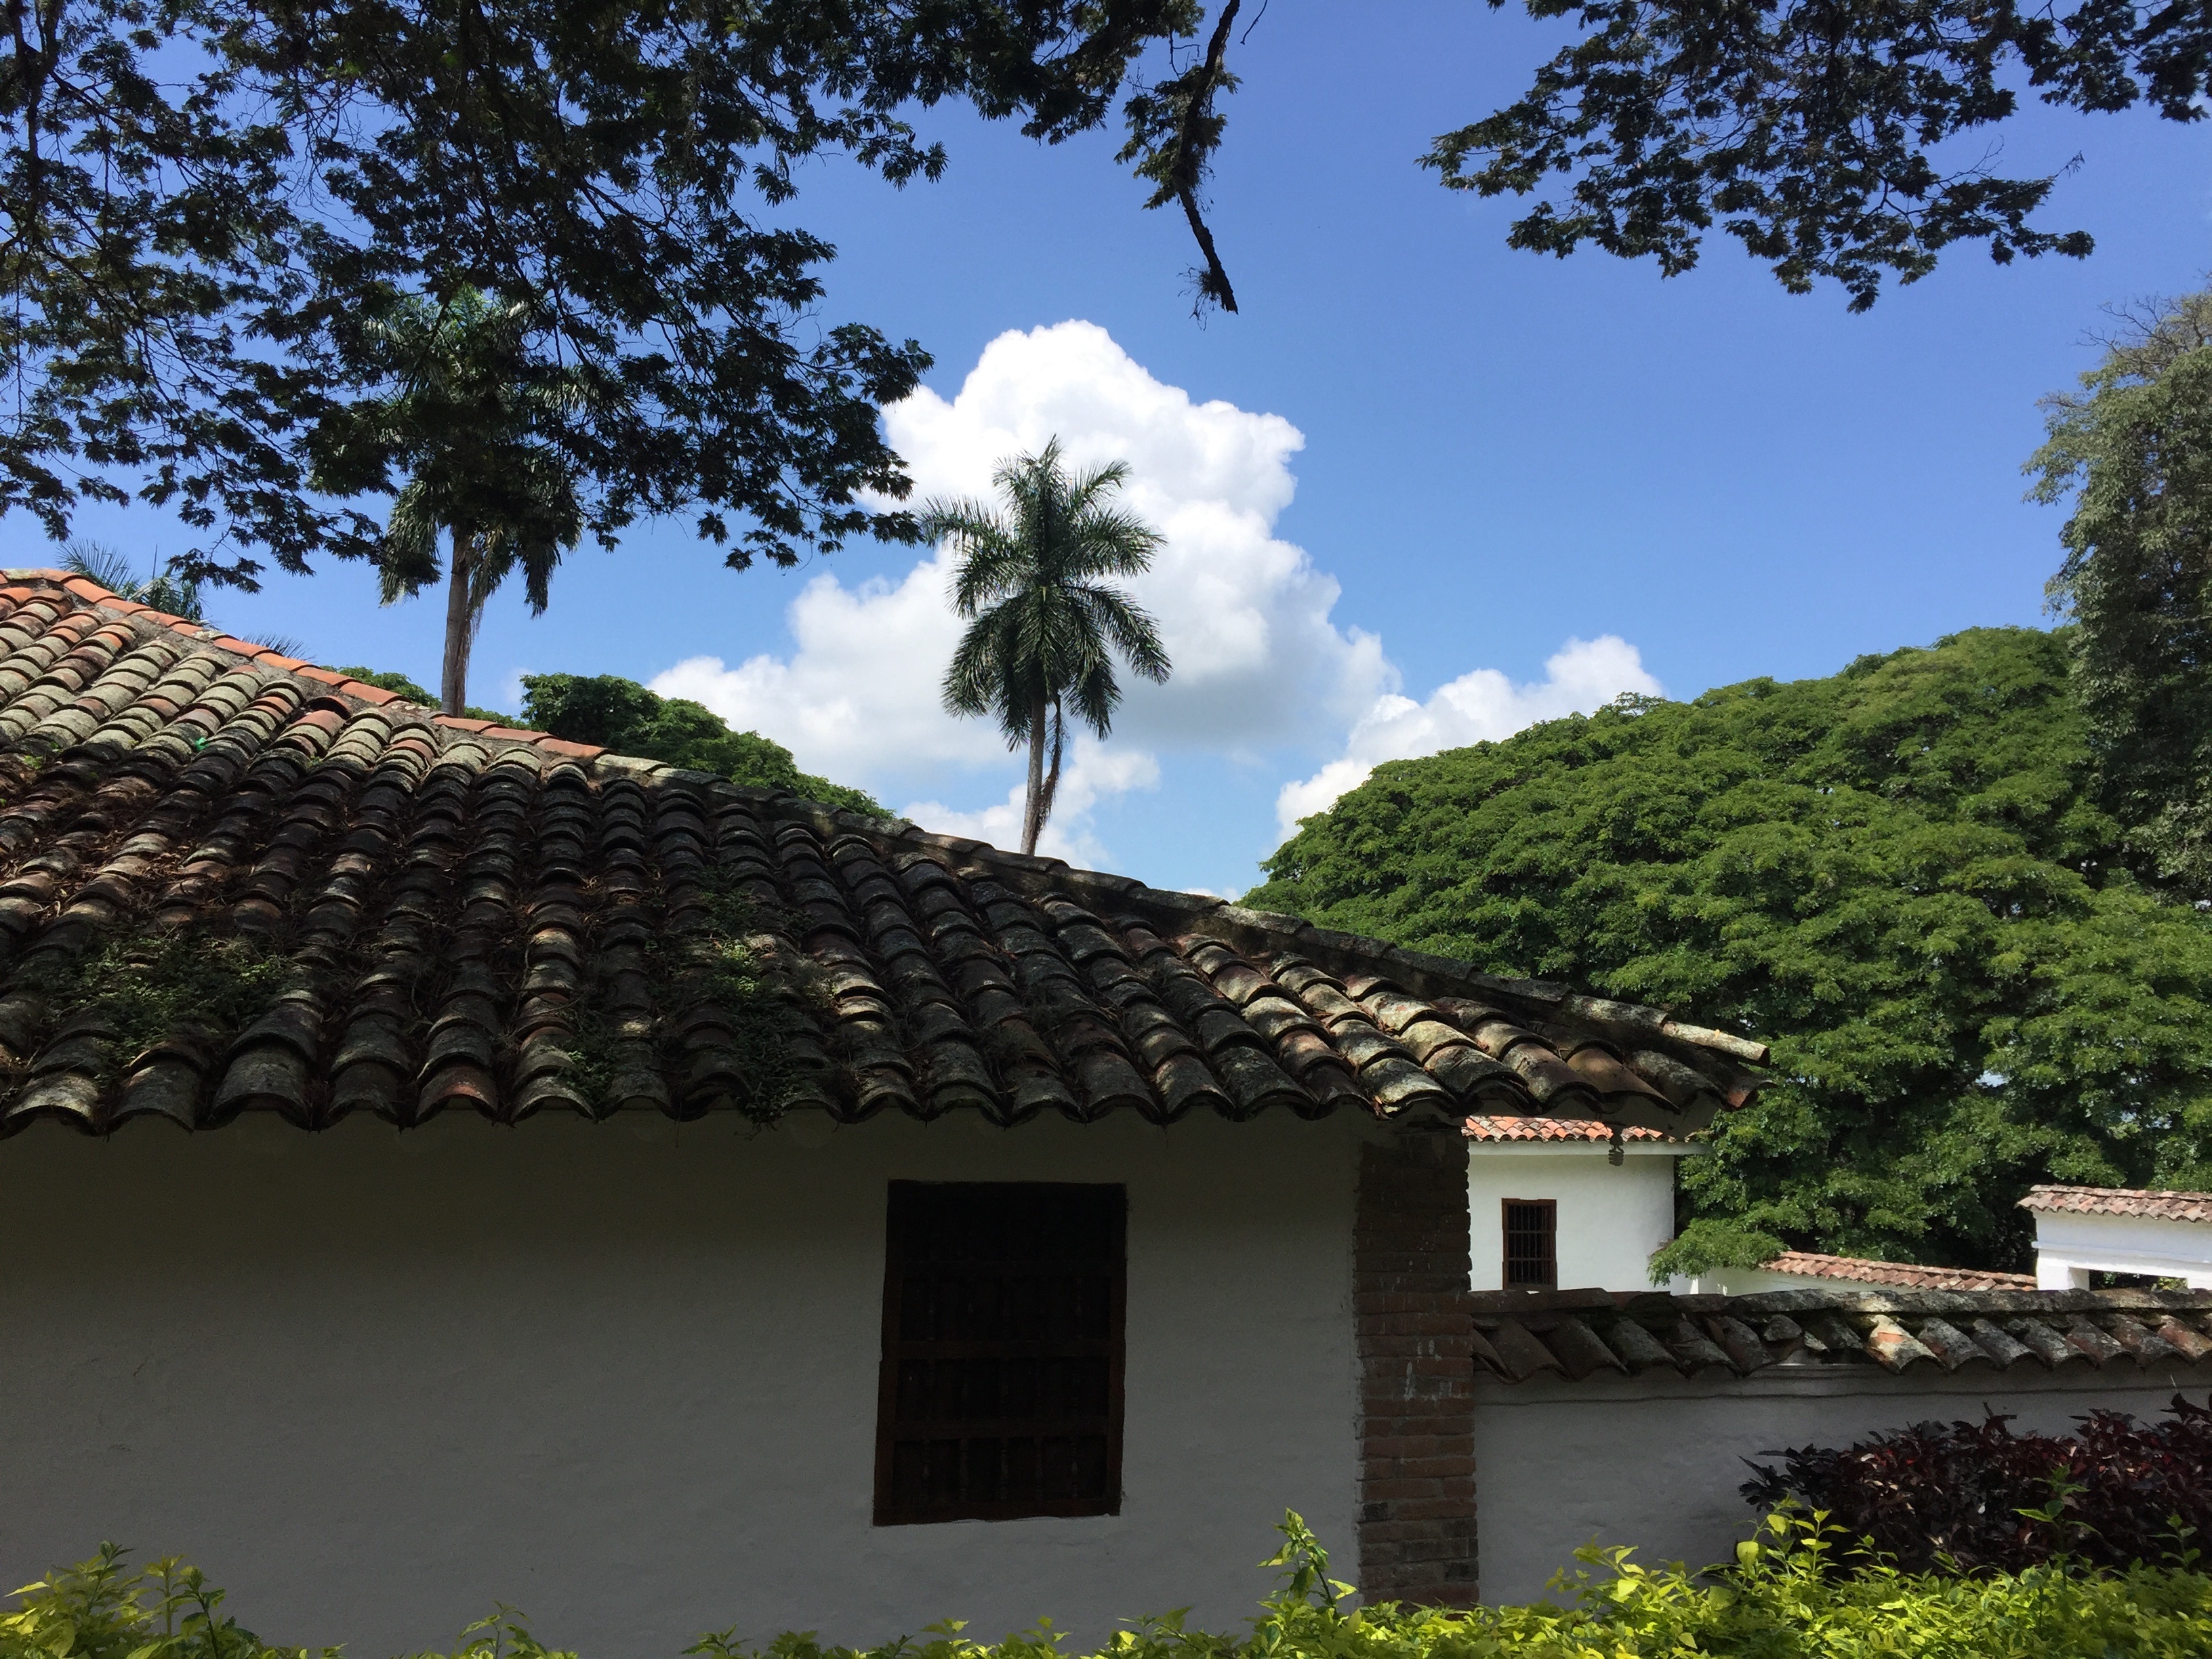
tree, villa, house, roof, home, village, cottage, property, estate, rural area